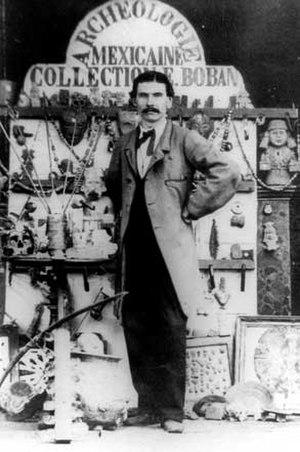
L'immigration française au Mexique est un phénomène qui remonte principalement au XIXᵉ siècle, suite à l'indépendance mexicaine accomplie en 1821. En effet, auparavant, la présence espagnole empêchait que d’autres communauté européennes et étrangères ne viennent s’installer à part les groupes religieux.
Un crâne de cristal est une représentation de crâne humain en cristal de roche. Ce type d’objet était très prisé des amateurs d'antiquités mésoaméricaines précolombiennes au XIXᵉ siècle. Considérés à tort à l'époque comme représentatifs des cultures aztèque et maya, les exemplaires les plus prestigieux, fabriqués très probablement en Allemagne, étaient le « crâne de Paris » et le « crâne de Londres », qui ont fait l’objet de nombreux articles et dont le prêt a souvent été sollicité.